Integrated Public Transport System (Bogotá)

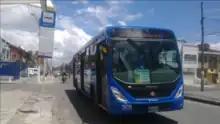
Urban service

In January 2012, with the entry of Gustavo Petro to the mayor's office and a new cabinet, it was reported that the works of phase III were incomplete and that there would still be time until the start of their operations. For this reason, it was announced that the SITP could start until June 9 of the same year. In addition, the first financial problems of the Coobus SAS operator began to be reported. who was in charge of Calle 26 and the Fontibón zone. During May of the same year, tests were begun on Phase III of TransMilenio, with satisfactory results. Despite this, the administration was unable to comply with the date given for the start of operations on the Calle 26 and Carrera 10 trunk lines.